History of the Port of Southampton

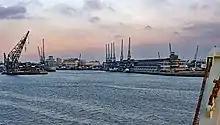
Ocean Dock and Ocean Liner terminal

The "New Docks" opened in 1934; this was actually a single quay along with 400 acres of associated reclaimed land. At the western end of this was the seventh dry dock, the King George V Graving Dock, which opened in July 1933. The New Docks could accommodate the "Queen Mary" or the RMS "Queen Elizabeth", the largest passenger ship to be built for 56 years. The New Docks are currently known as the Western Docks. West of the dry dock, a container port was developed from 1965 with the first quays opening a couple of years later. Further expansion took place in the 1970s, 1990s and 2010s.